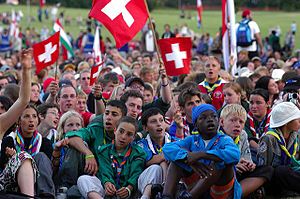
Spejderbevægelsen
Spejdere fra forskellige nationer synger til European Jamboree 2005
Spejderbevægelsen er en verdensomspændende ungdomsorganisation, som blev stiftet af Lord Robert Baden-Powell, da han i 1907 tog 21 drenge med på lejr til øen Brownsea Island; bevægelsen havde dermed 100-års jubilæum i 2007. Formålet med bevægelsen er at udvikle og opdrage børn og unge til ansvarlige mennesker. Væsentlige metoder hertil er friluftsliv og patruljesystemet. Den oprindelige spejderbevægelse var kun for drenge, mens den tilsvarende for piger blev stiftet i 1910.